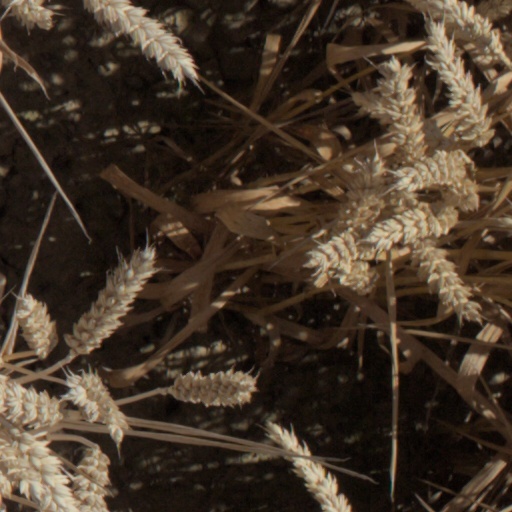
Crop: wheat